Military history of Italy

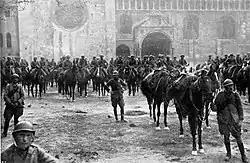
Italian cavalry in Trento on 3 November 1918, after the victorious Battle of Vittorio Veneto. The Italian victory in this battle marked the end of the war on the Italian Front, secured the dissolution of the Austro-Hungarian Empire and contributed to the end of World War I just one week later.

The Italian army failed on the battlefield and was overwhelmed by a huge Ethiopian army at the Battle of Adwa. At that point, the Italian invasion force was forced to retreat into Eritrea. The war formally ended with the Treaty of Addis Ababa in 1896, which abrogated the Treaty of Wuchale, recognizing Ethiopia as an independent country. The failed Ethiopian campaign was one of the few military victories scored by the Africans against an imperial power at this time.